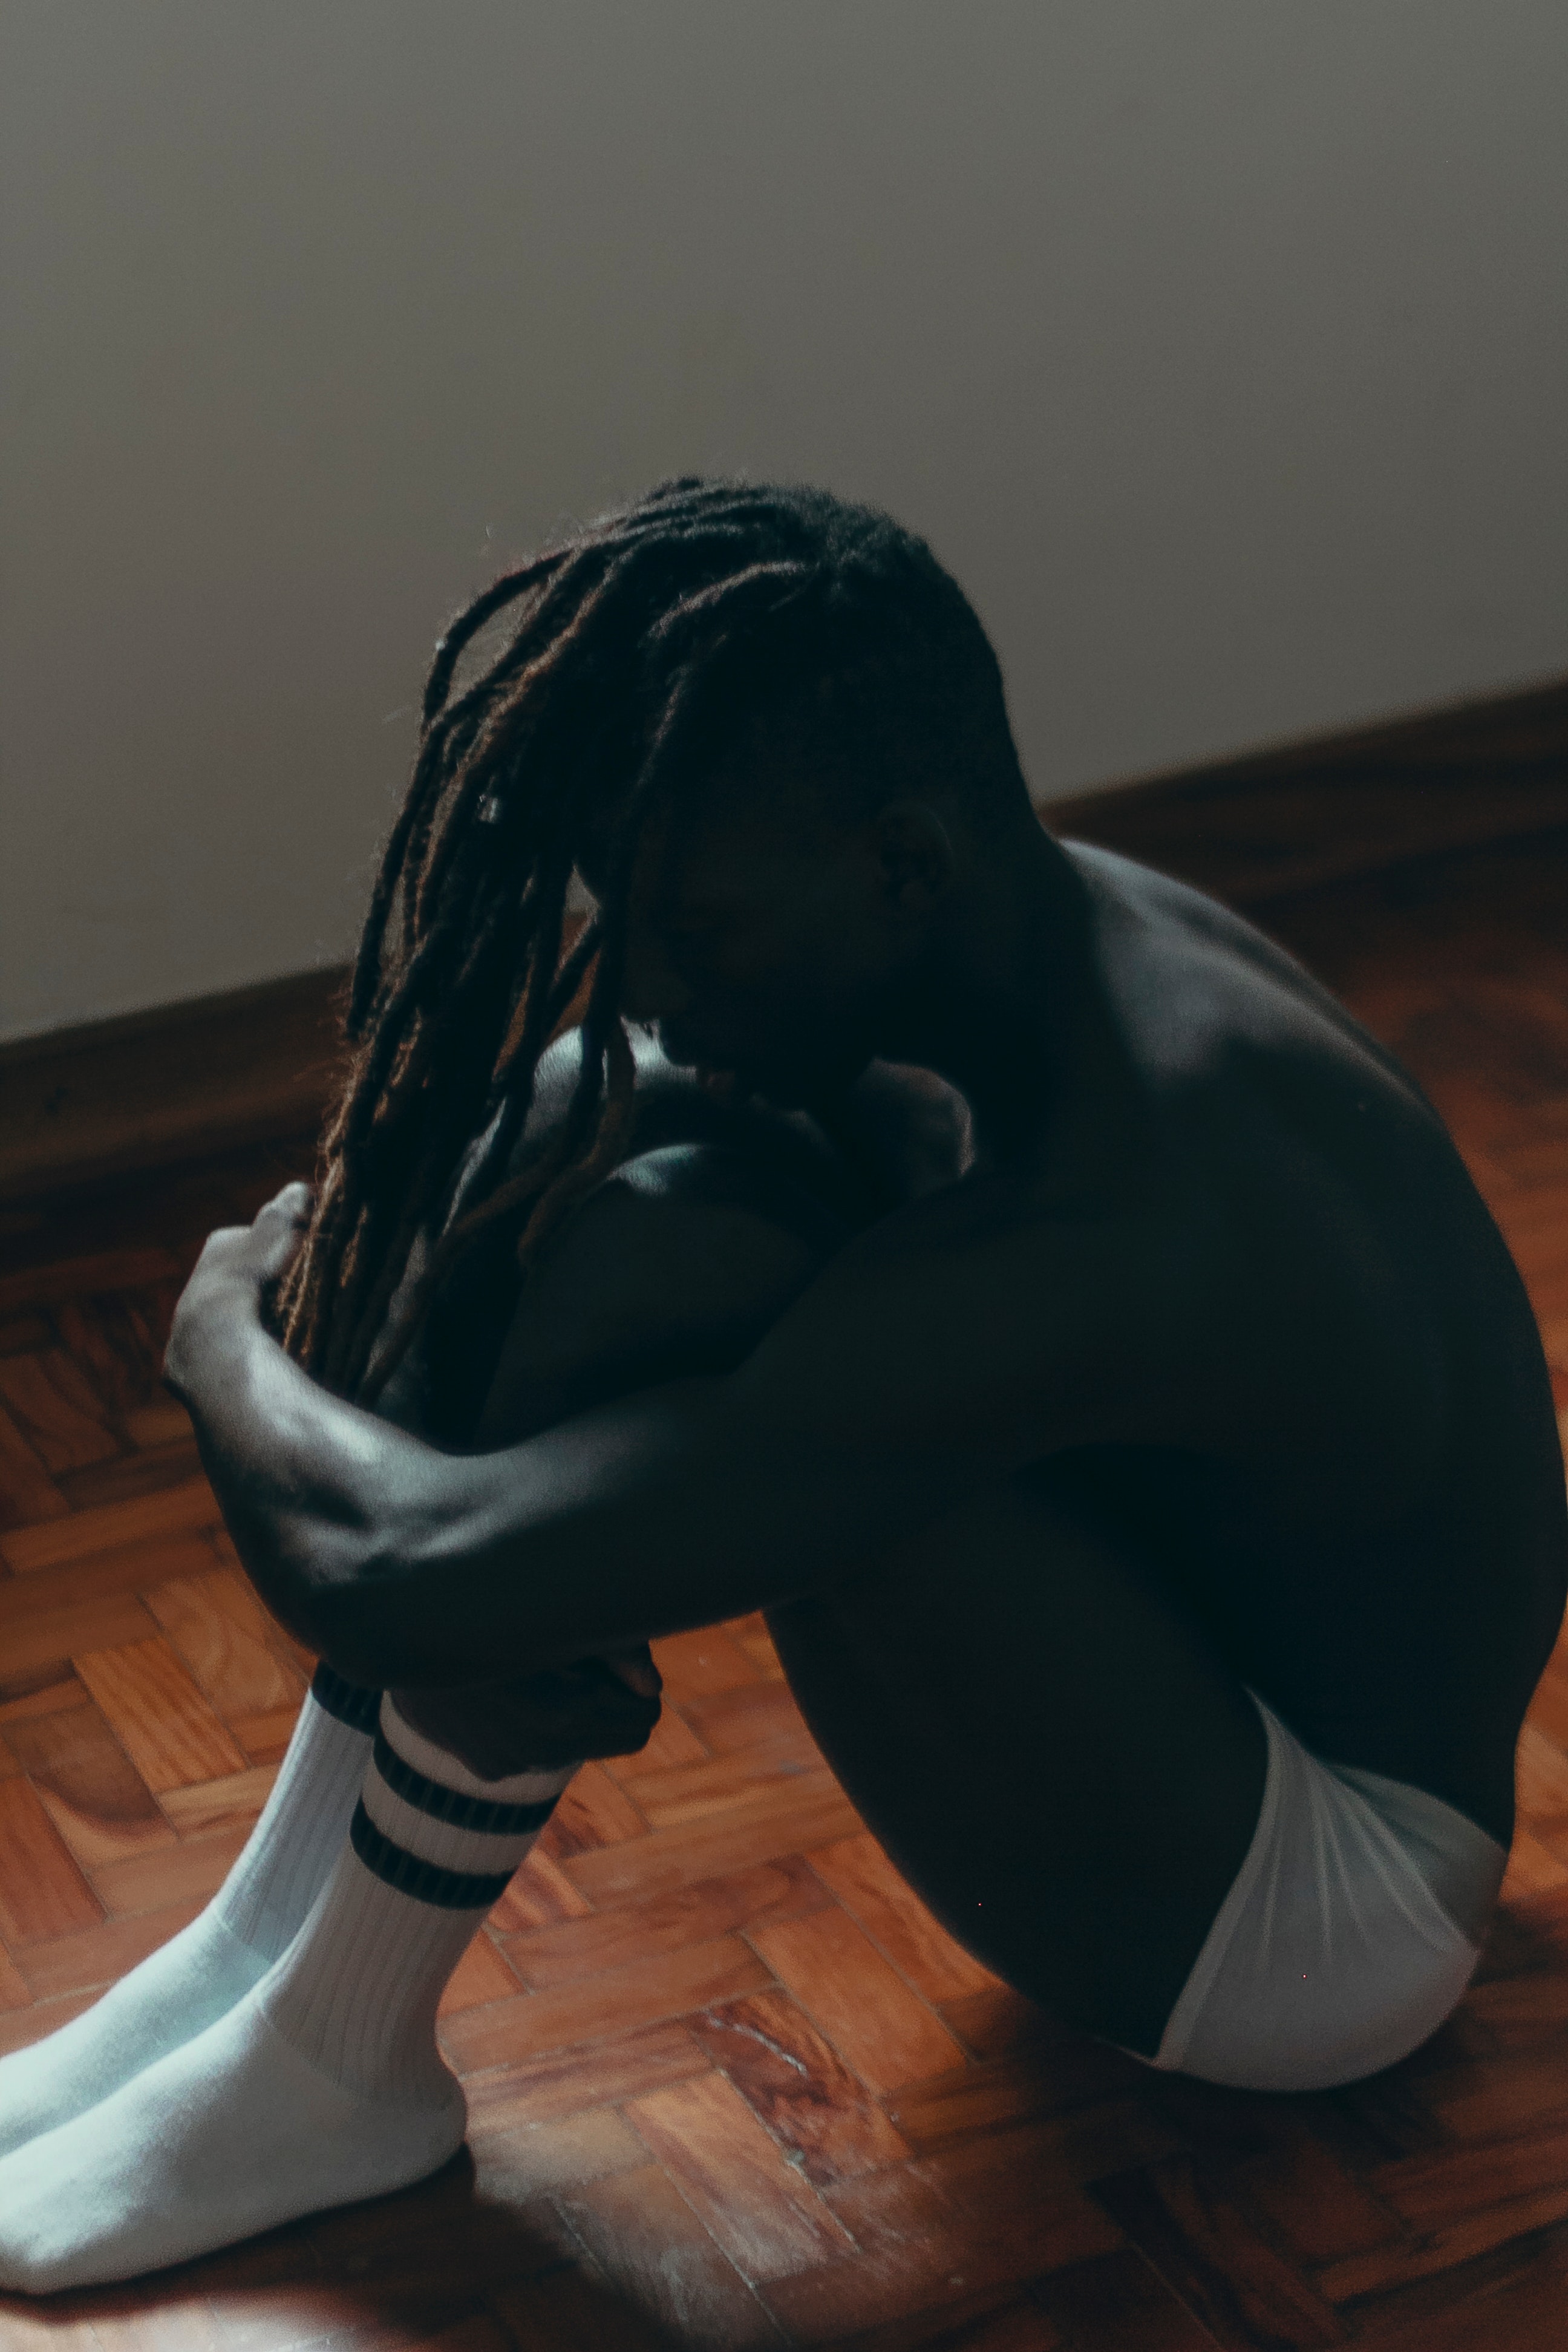
black, footwear, shoe, leg, sportswear, joint, tights, sculpture, wood, art, ankle, sitting, floor, knee, yoga pant